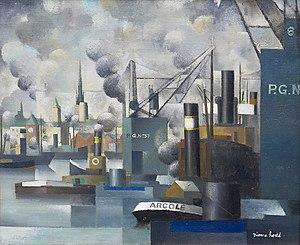
CUBISME
Pierre Hodé, de son vrai nom Georges Ducenne, est un artiste peintre et décorateur de théâtre français affilié à l'École de Rouen, né le 8 janvier 1889 à Rouen et mort le 15 décembre 1942 à l'hôpital Bichat de Paris.